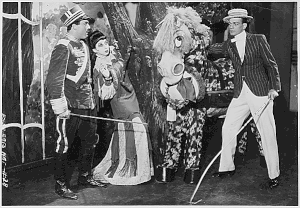
Un chapeau de paille d'Italie est une comédie en 5 actes d'Eugène Labiche, représentée pour la première fois à Paris au Théâtre du Palais-Royal le 14 août 1851.